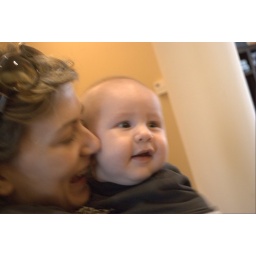
some cute guy in the mirror